Heidenau–Kurort Altenberg railway

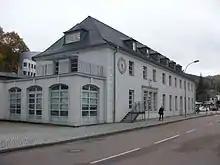
Glashütte (Sachs) station

"Oberschwottwitz" halt was established in 1938 on the slope before the Müglitz Viaduct and is sited approximately on the location of the former narrow gauge station. The small, massive entrance building is built in the Heimatstil and is now unused.